Madhumita Raut

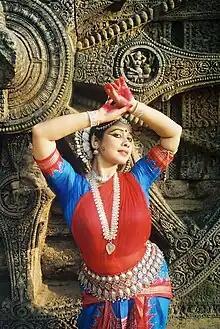
Madhumita Raut in an Odissi pose at Konark Sun Temple

Madhumita Raut is an Indian classical dancer of Odissi. She is the daughter of Mamta Khuntia and Mayadhar Raut, who contributed to the revival of Odissi in the 1950s with Shastra-based knowledge.